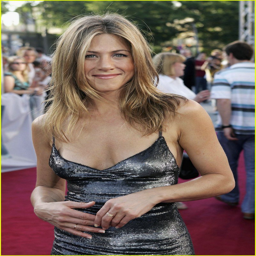
actor in a silver dress